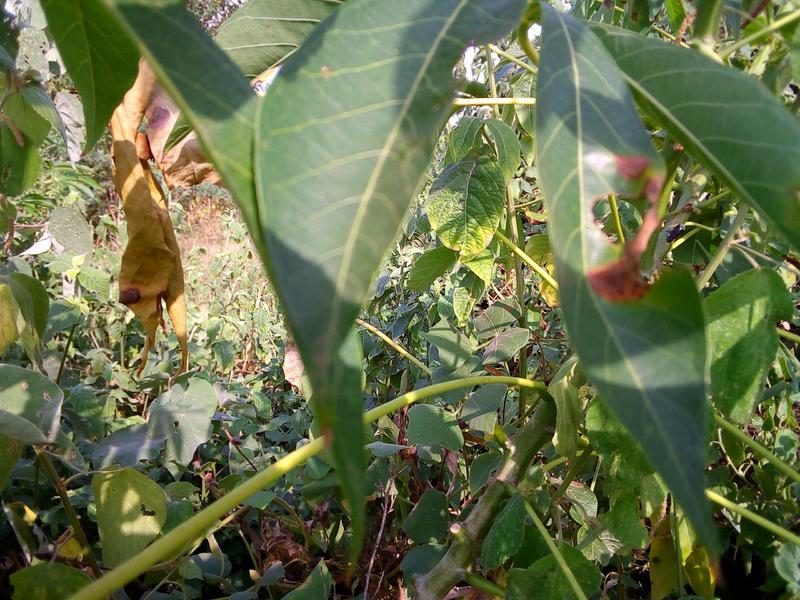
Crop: cassava
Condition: bacterial_blight